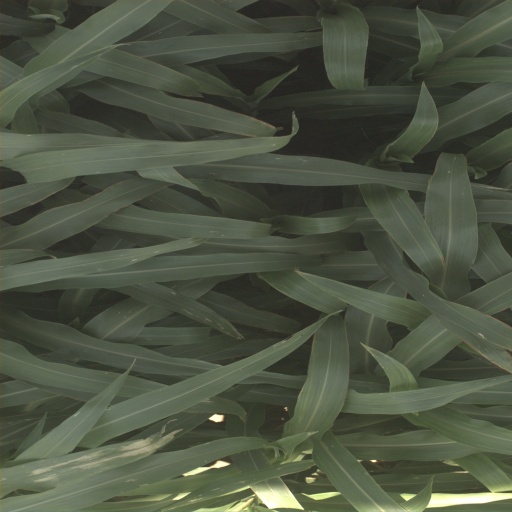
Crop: sorghum